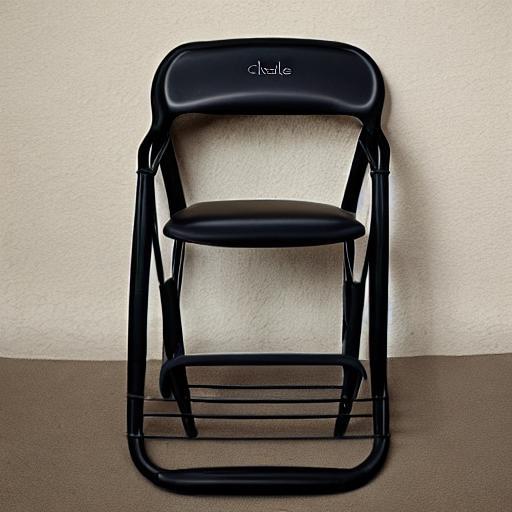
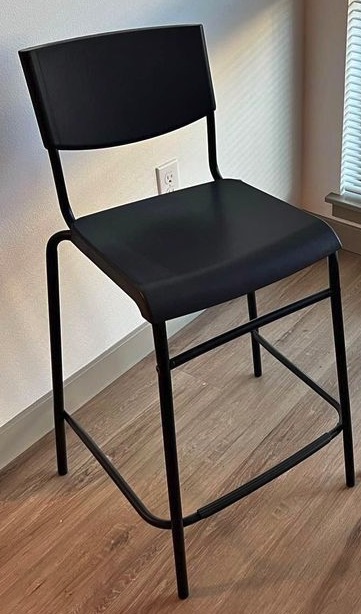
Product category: stool
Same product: no